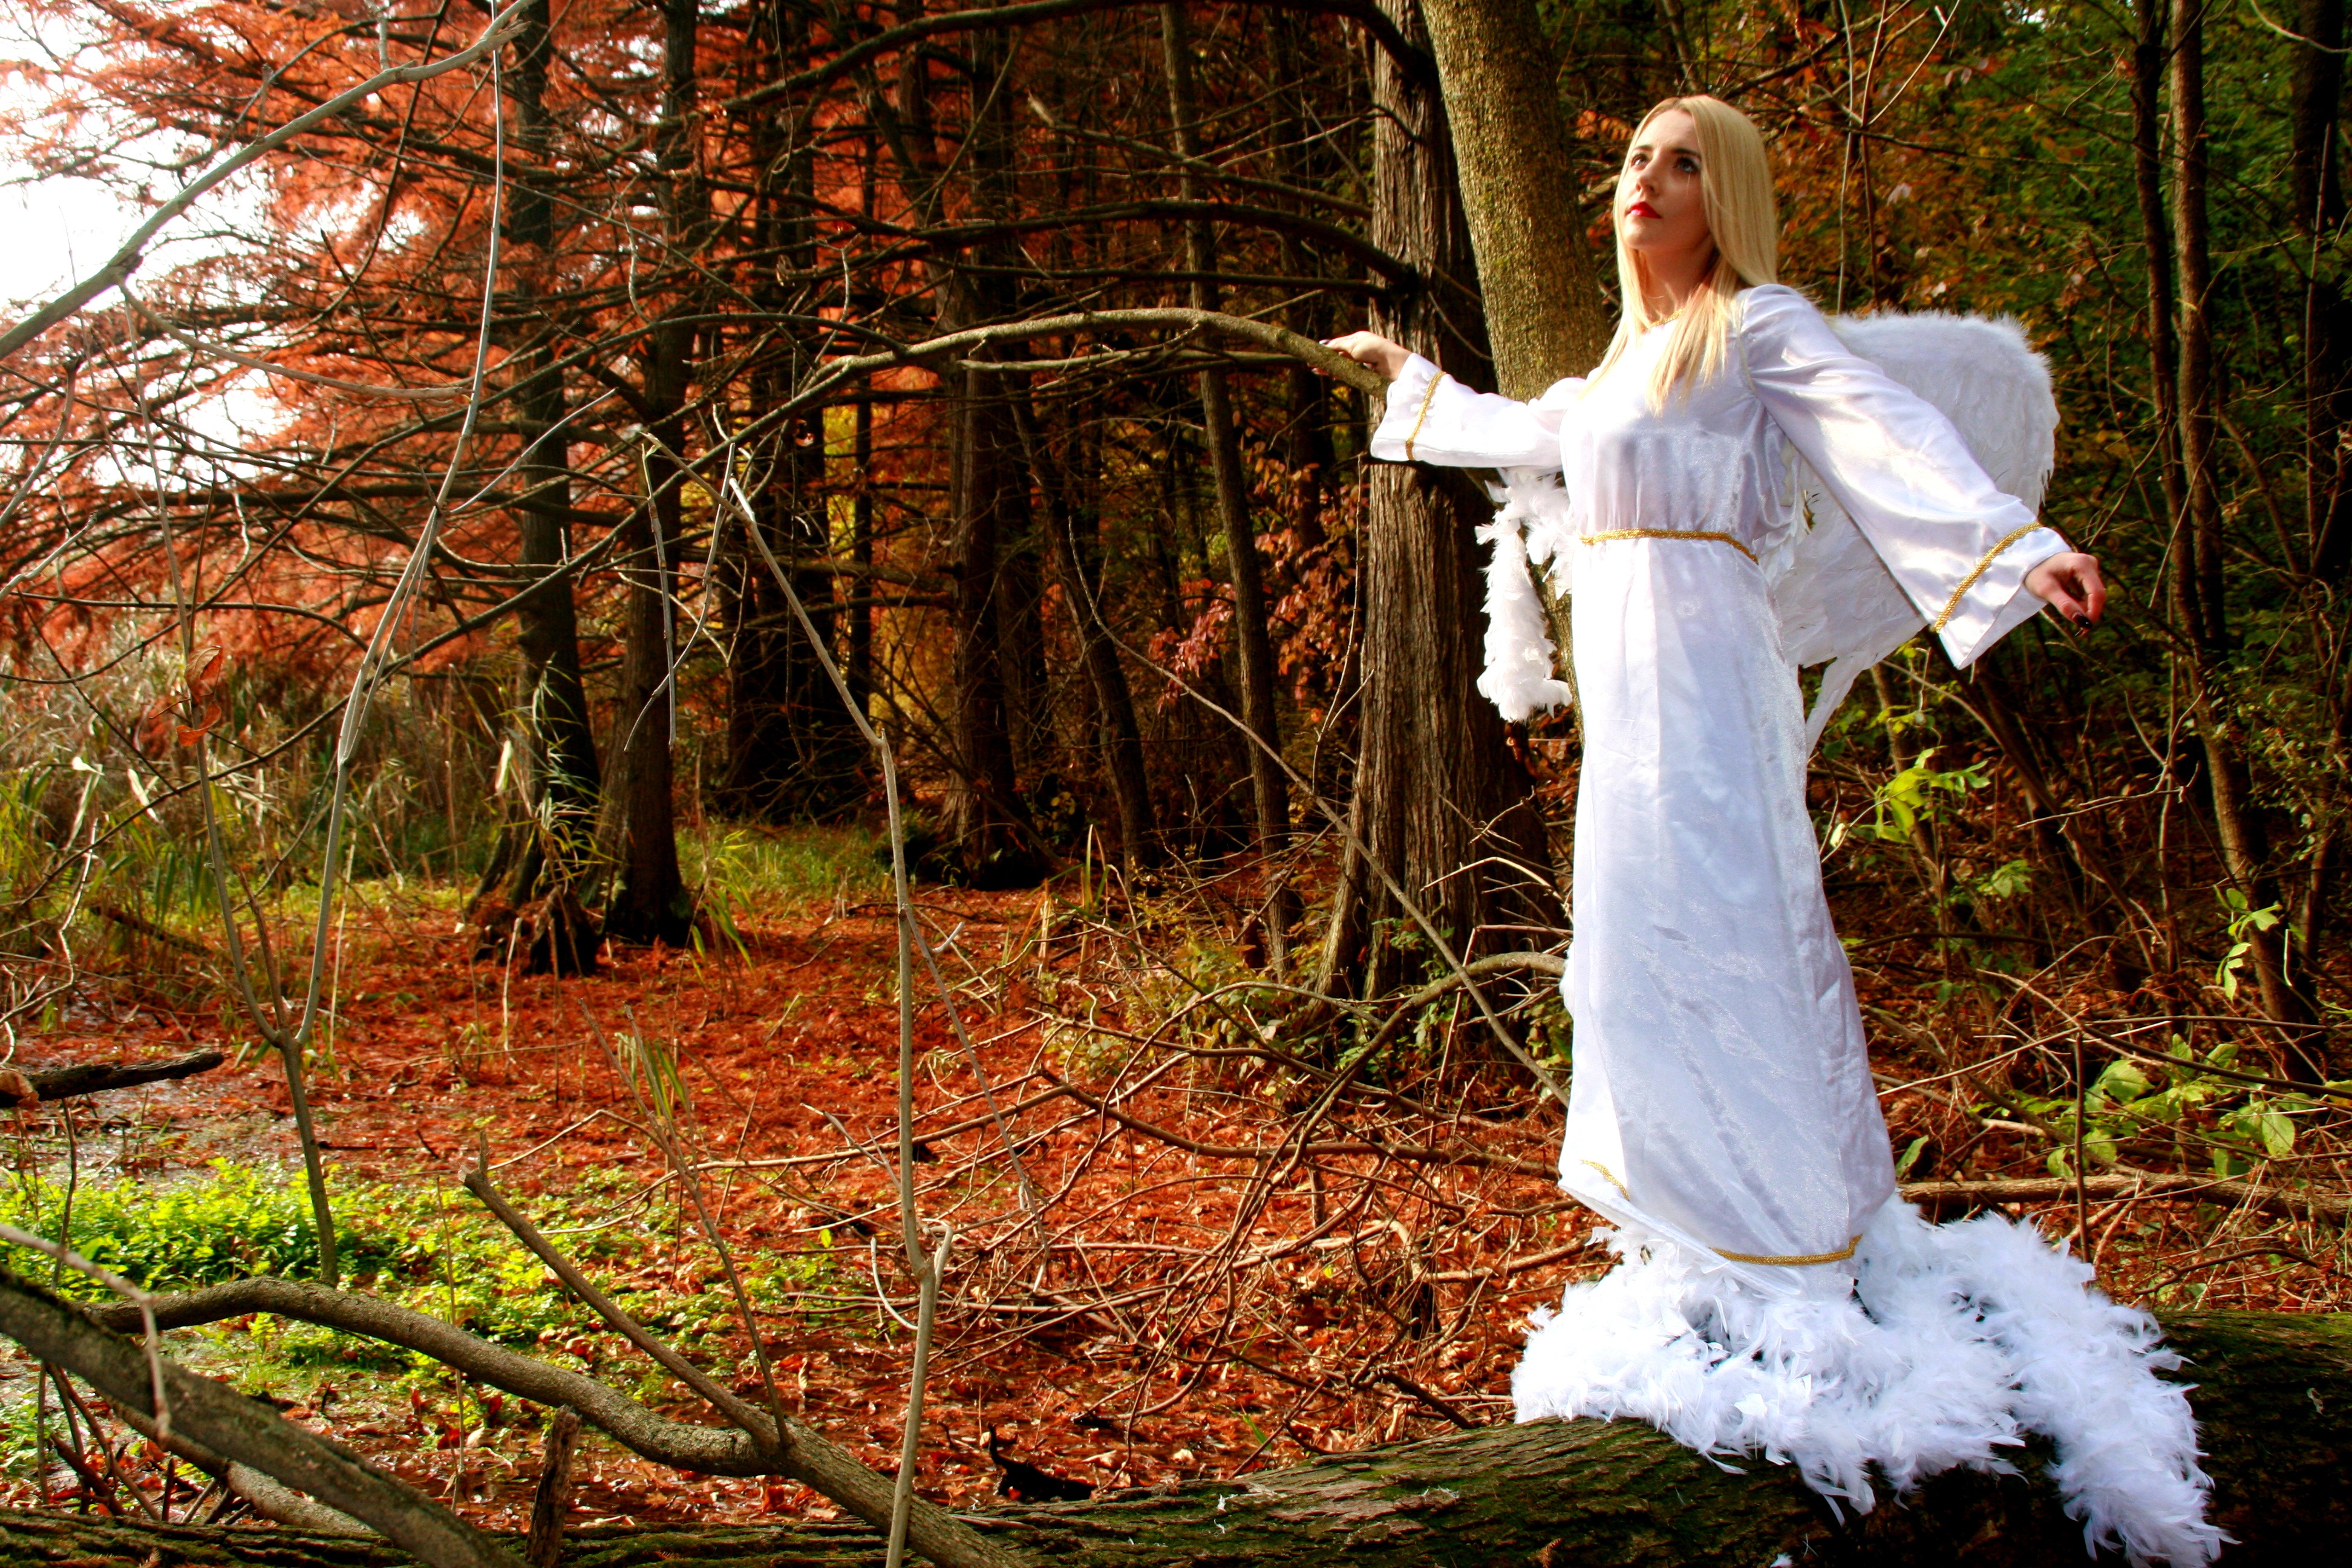
tree, forest, girl, white, sunlight, flower, red, paradise, autumn, blonde, season, leaves, angel, wings, beauty, woodland, habitat, natural environment